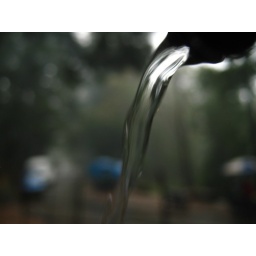
Macro of water pouring down from the roof where i was sheltering from the rain near Guna Caves, Kodaikanal